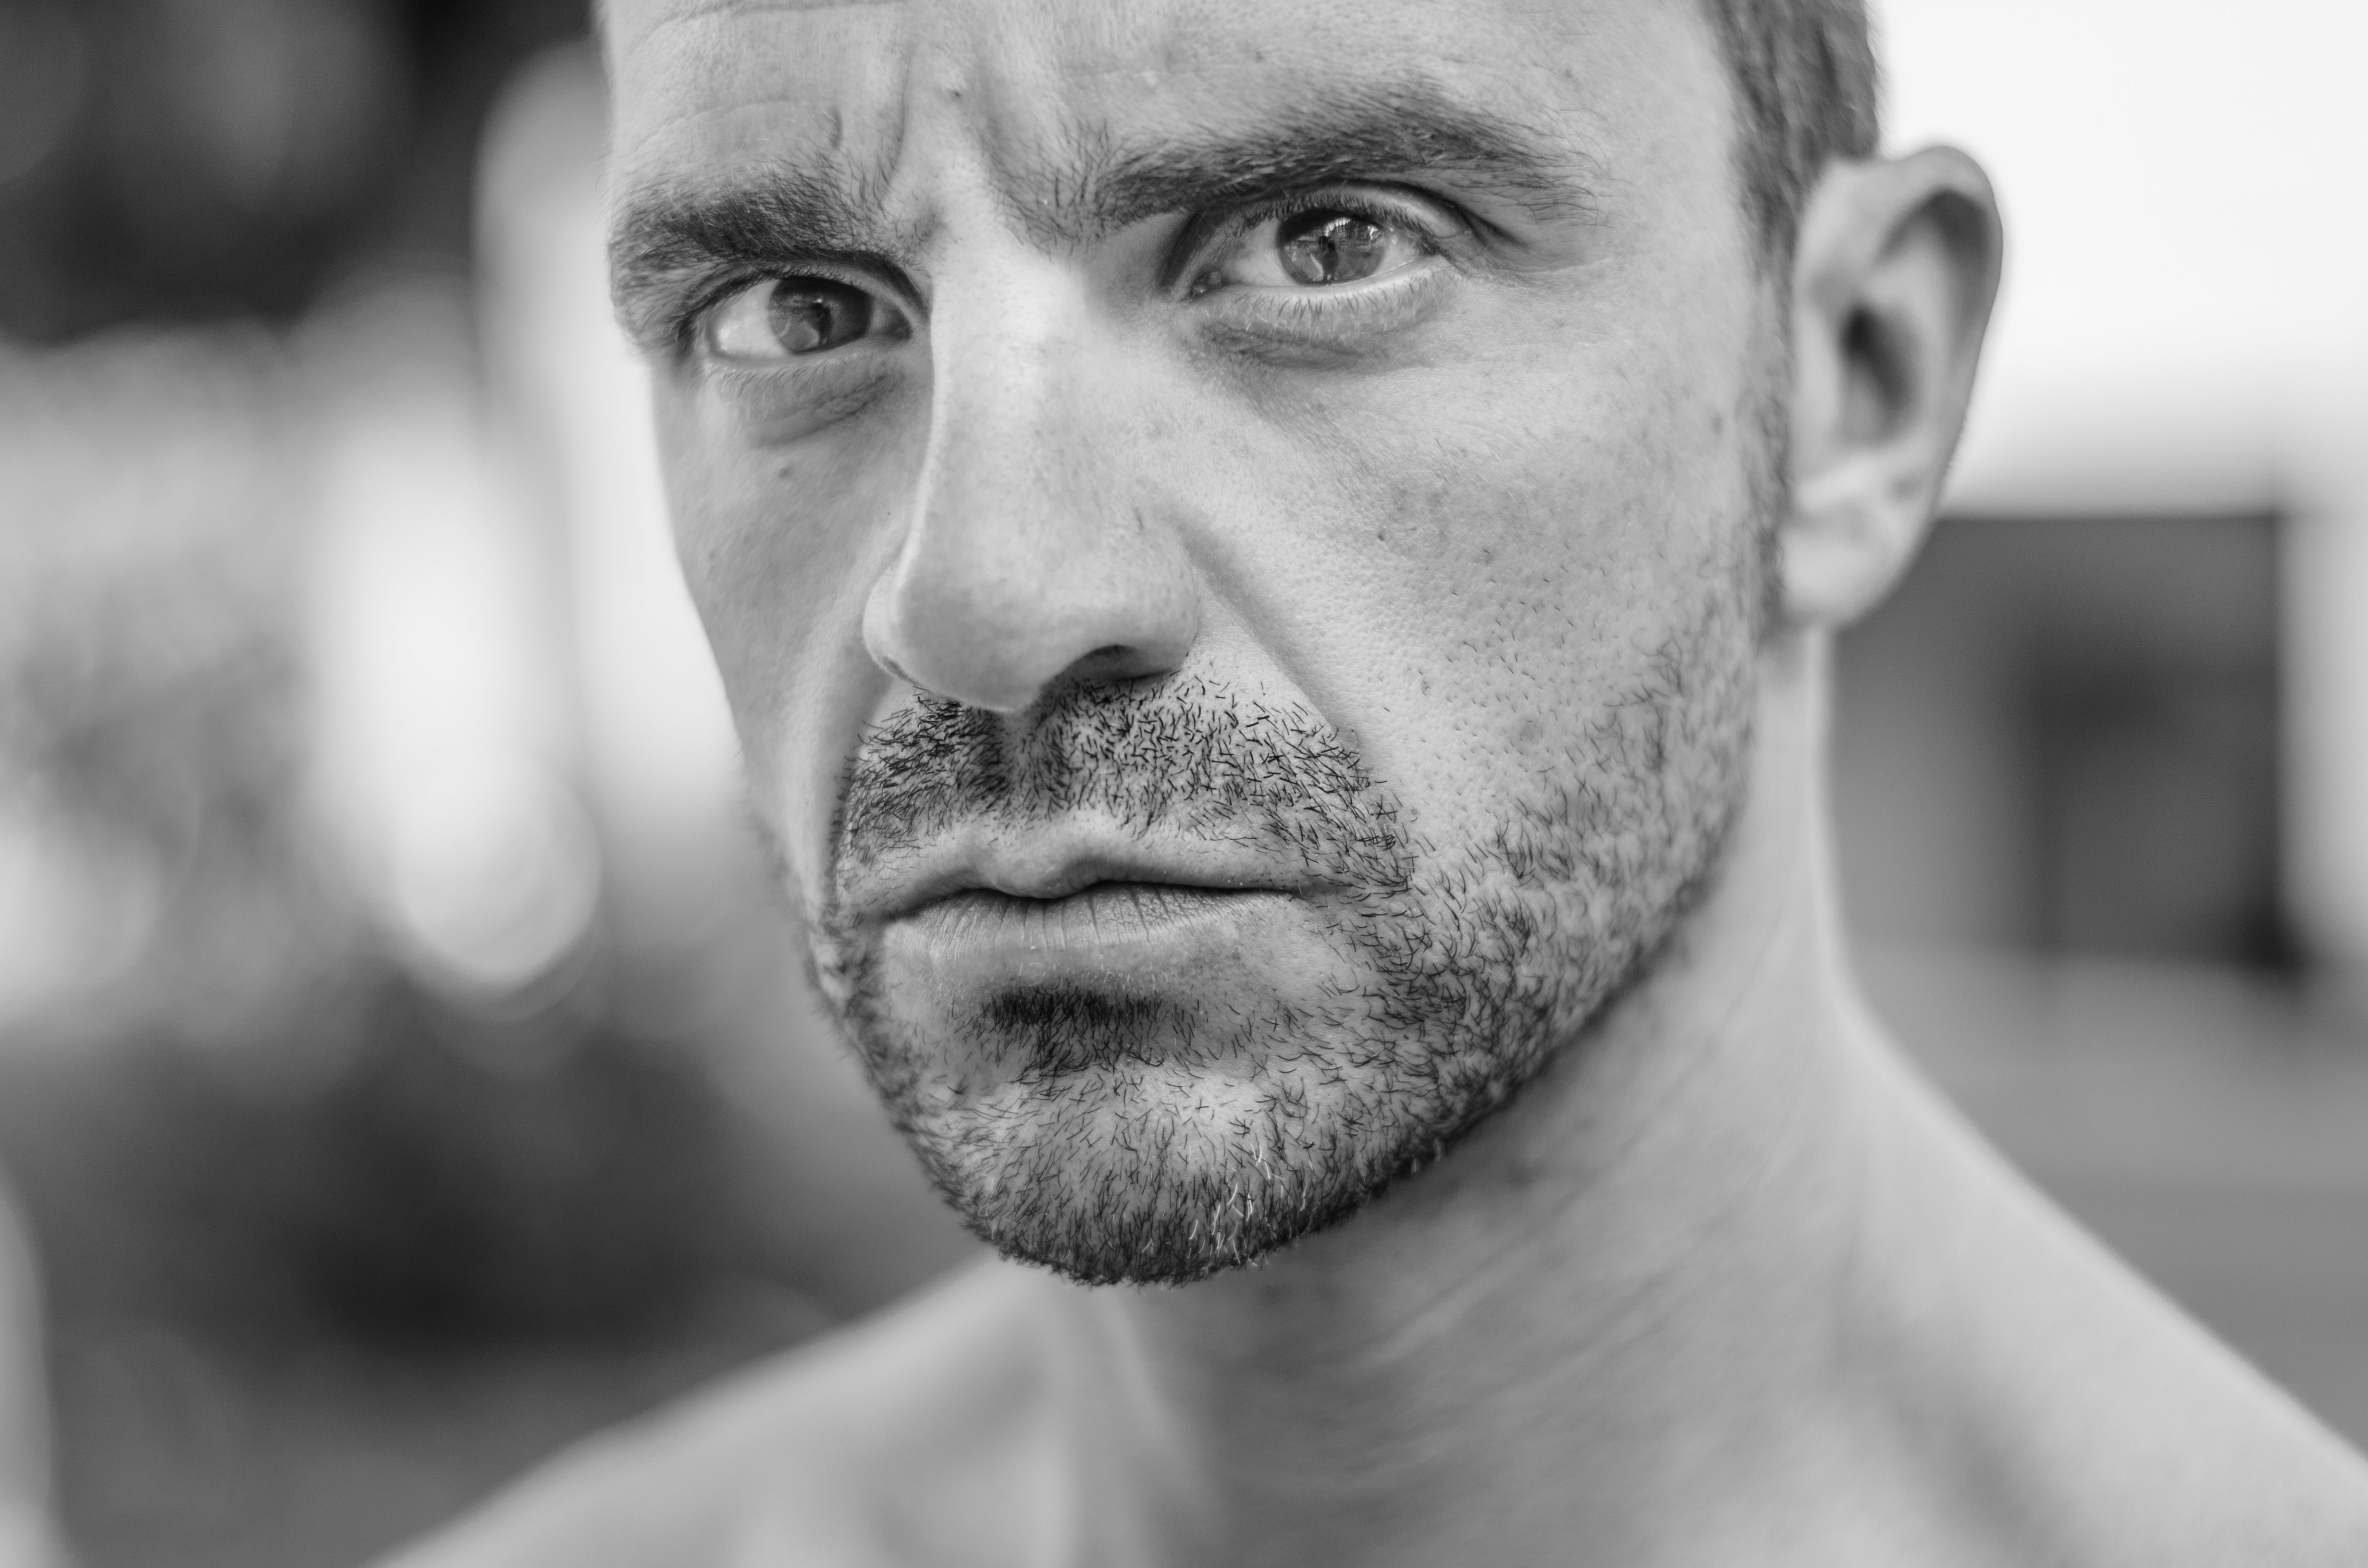
man, outdoor, person, black and white, white, street, photography, male, portrait, nikon, black, monochrome, beard, close up, bw, face, candid, spain, 50mm, head, catalonia, d7000, salou, monochrome photography, portrait photography, facial hair